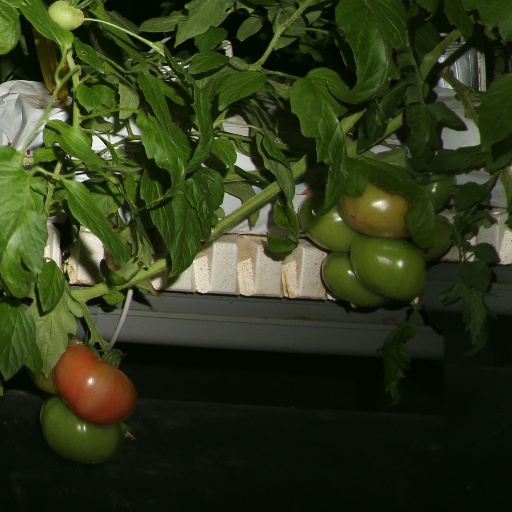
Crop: tomato